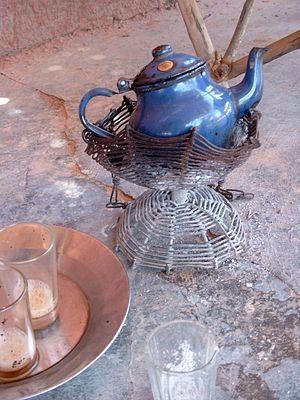
Le fort thé traditionnel du Sahel. Set de thé d' Amadou 'Gida' Hamadou Gorom-Gorom, Burkina Faso.